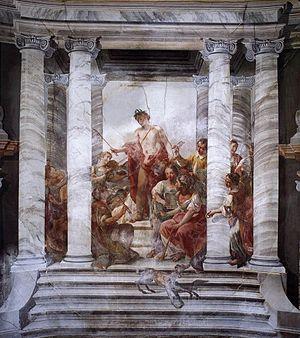
Un hospice musicien est, à Venise, un établissement d’assistance aux plus démunis qui, grâce à la qualité de l’enseignement musical donné aux jeunes filles, devient un conservatoire de grand renom, notamment au XVIIIᵉ siècle, sous la République de Venise. La réputation de ces écoles de musique était telle que les plus grands musiciens de l’époque étaient sollicités pour y enseigner.